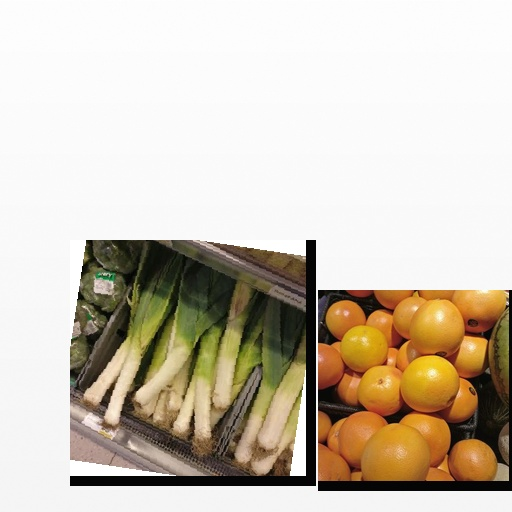
Food items: red_grapefruit, leek